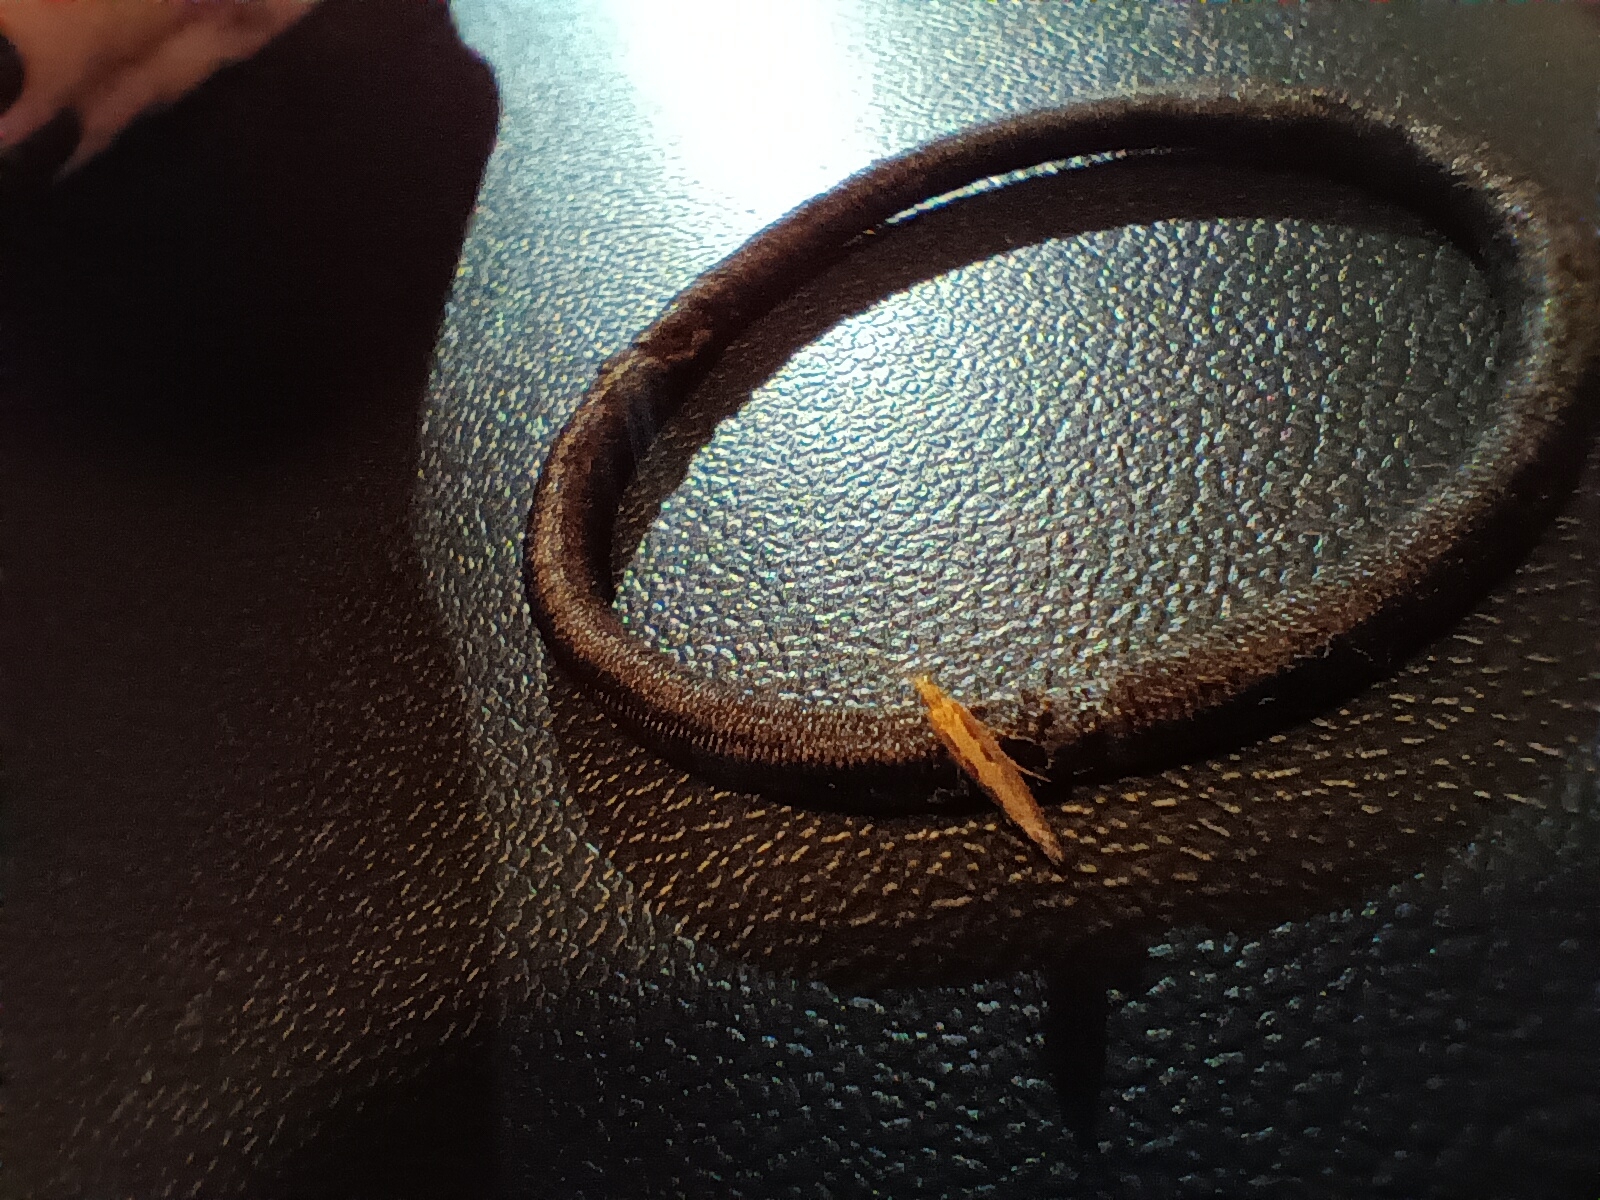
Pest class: diamondback_moth